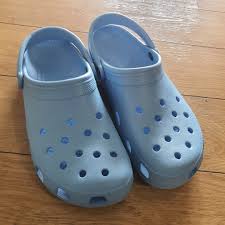
Label: Clog